Criticism of United States foreign policy

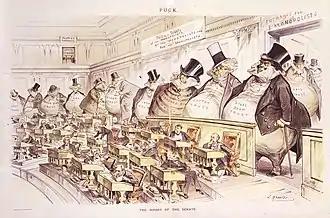
A famous cartoon by Joseph Keppler, 1889, depicting the role of corporate interests in Congress

The Vietnam War has been called a decade-long mistake by many, both inside and outside the U.S.